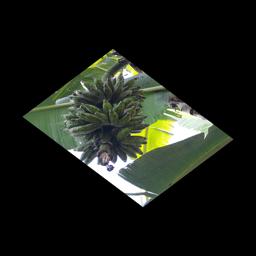
Label: BANANA FRUIT- SCARRING BEETLE